Title II weapons

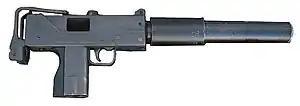
A MAC-10 with a silencer. The silencer is treated as a Title II weapon or NFA firearm itself; the firearm to which the silencer is attached maintains its separate legal status as Title I or Title II. If a silencer is integral to a Title II weapon, such as an SBR, the entire weapon only counts as a single Title II item.

Title II weapons, or NFA firearms, are designations of certain weapons under the United States National Firearms Act (NFA).